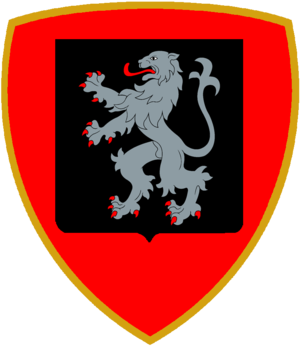
La brigade mécanisée Aosta est une brigade de l'armée de terre italienne créée en octobre 1831; Basée en Sicile, elle fait désormais partie de la Division ''Acqui''.